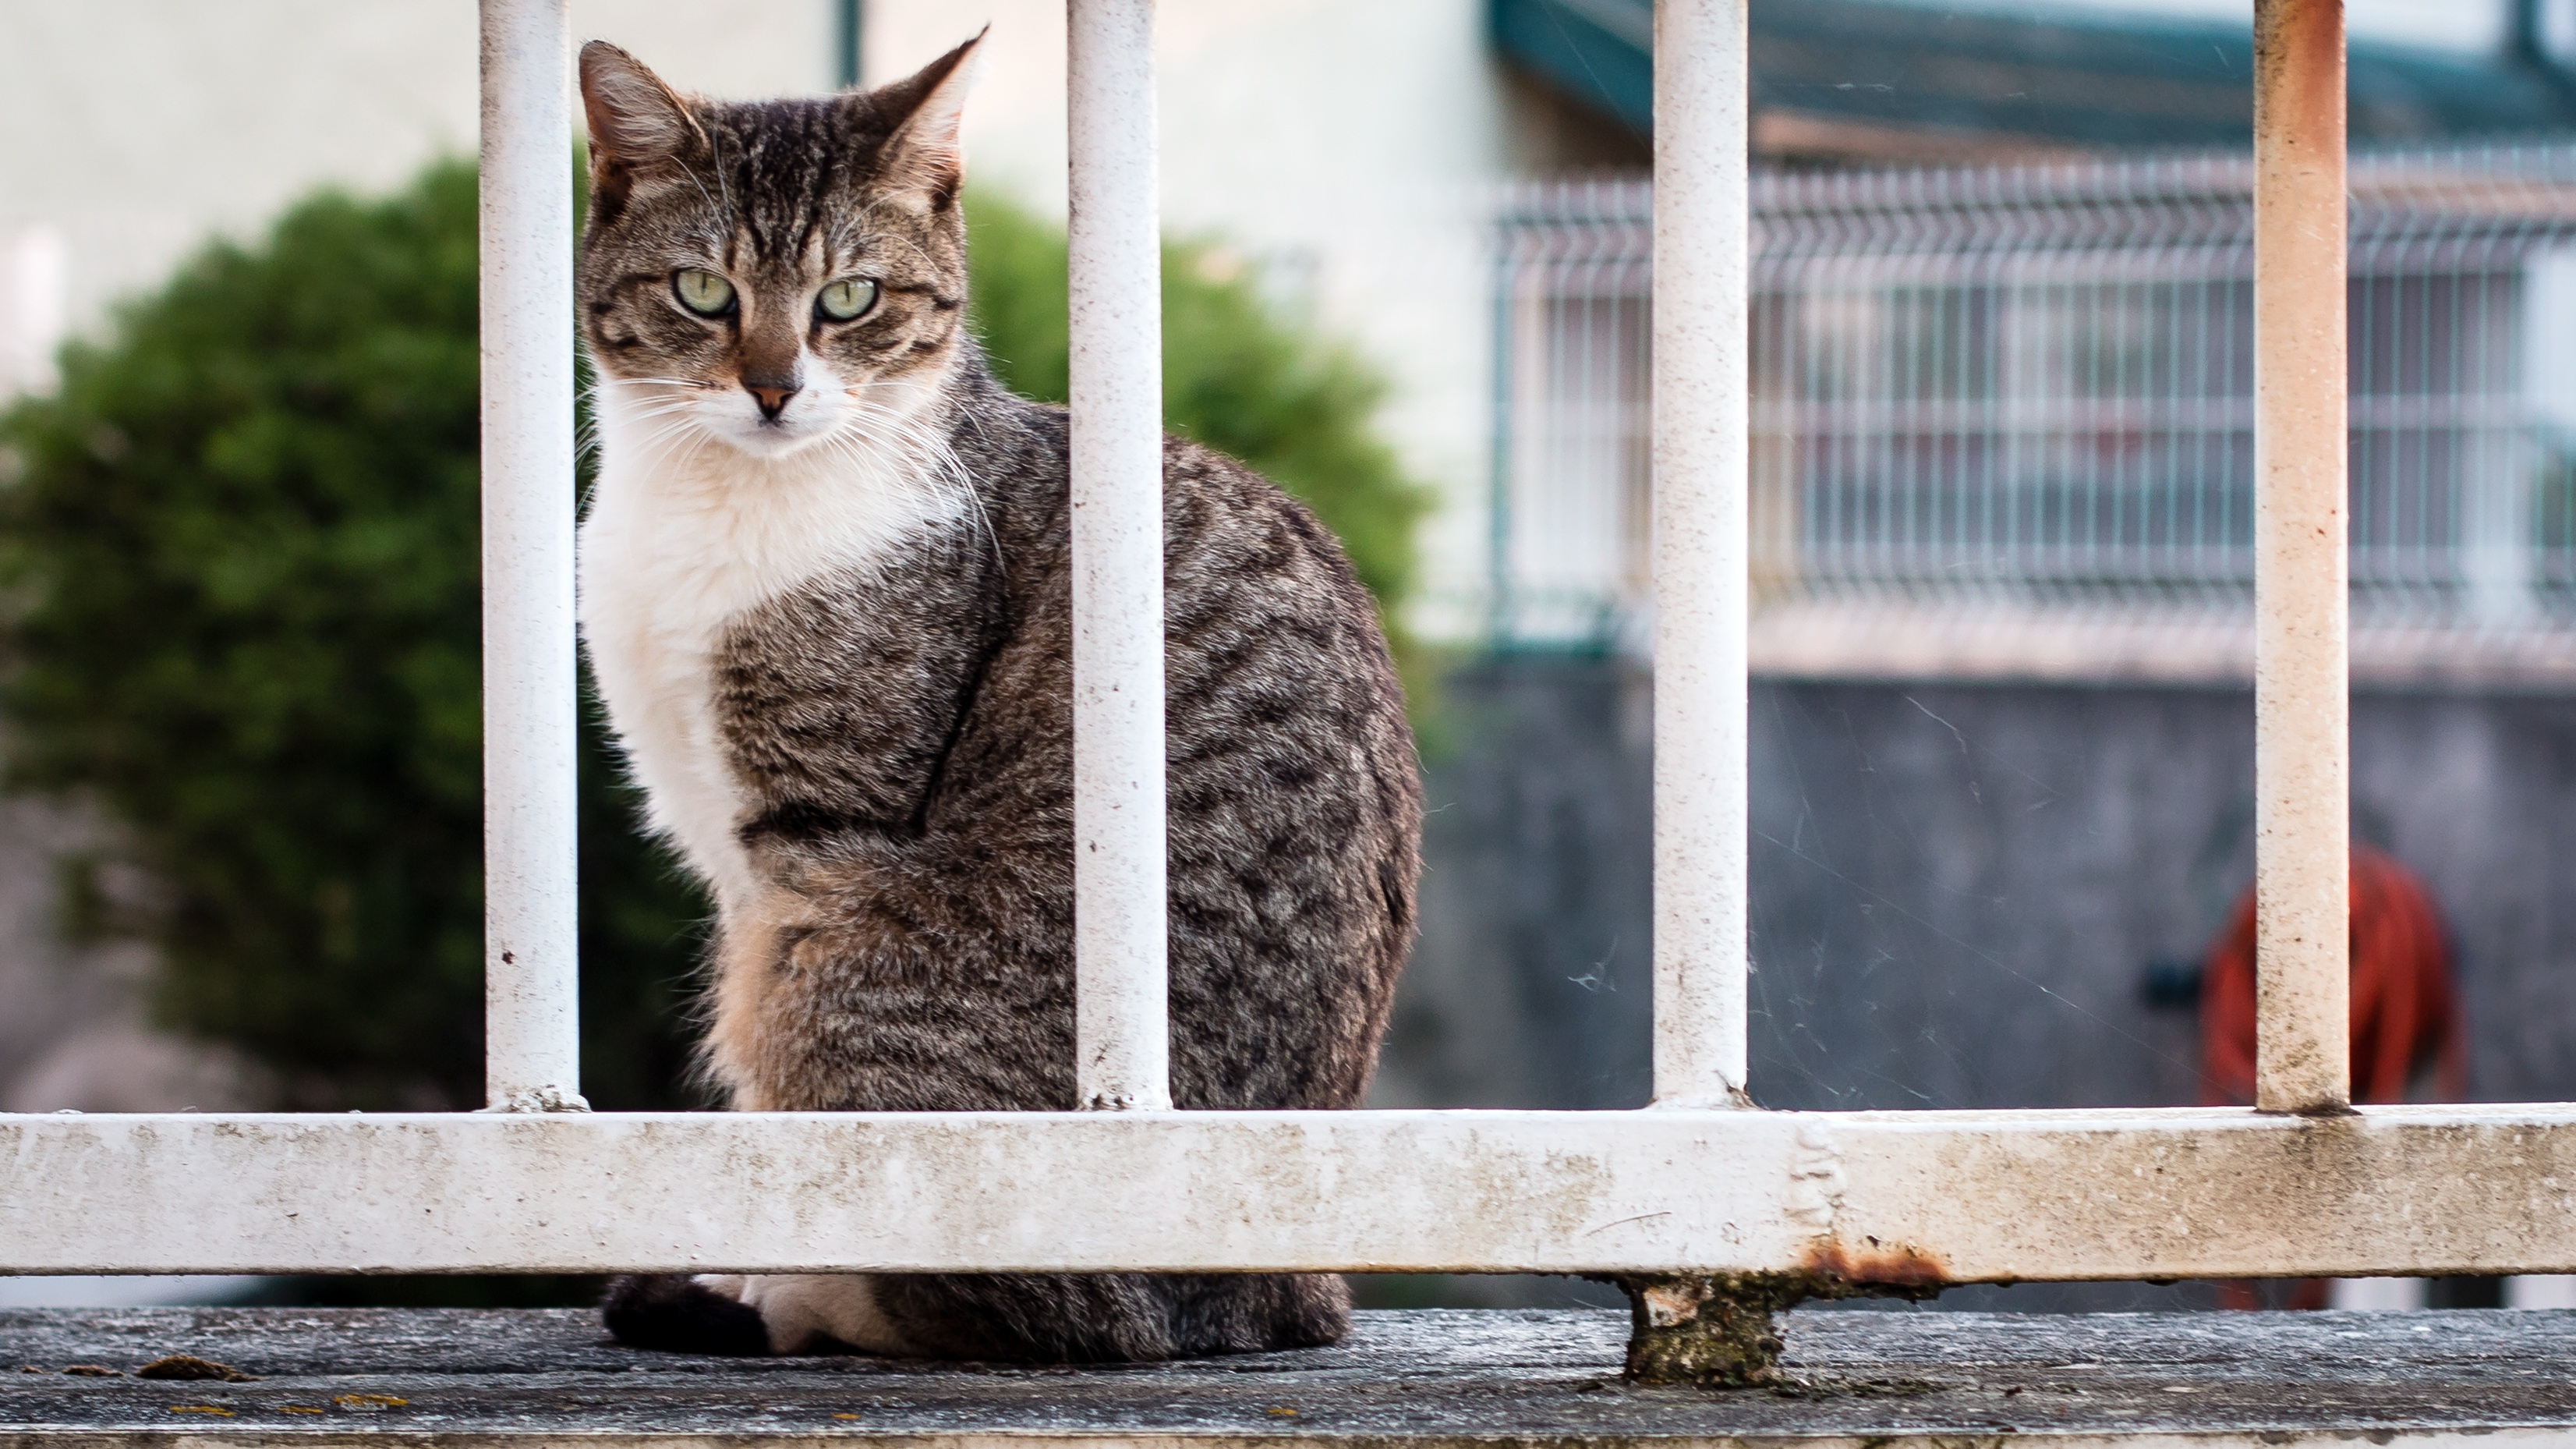
animal, cute, mystery, pet, kitten, cat, feline, mammal, lonely, fauna, bars, eyes, whiskers, animals, prison, look, vertebrate, gata, domestic animals, cat face, feline look, animal shelter, feline stopped, tuned, care feline, small to medium sized cats, cat like mammal